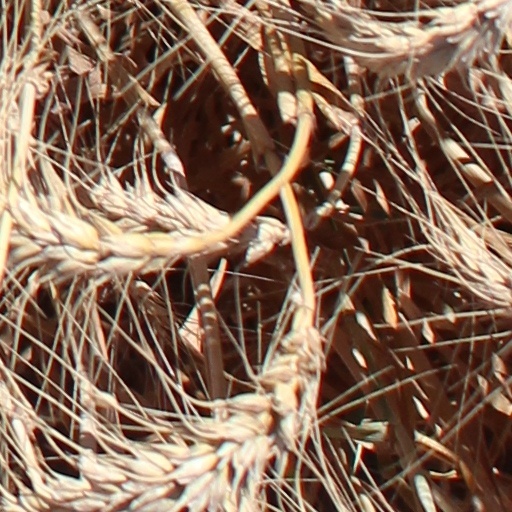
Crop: wheat